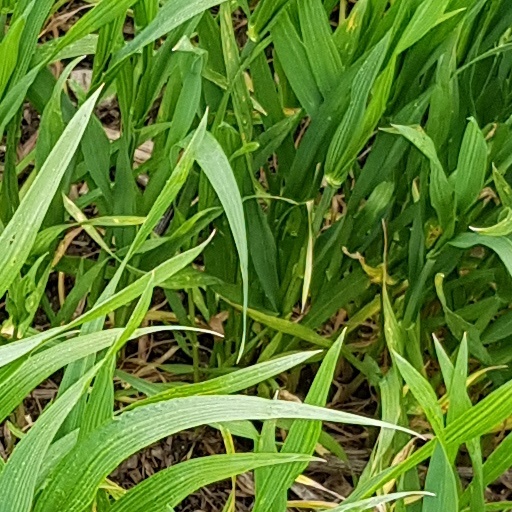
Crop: wheat